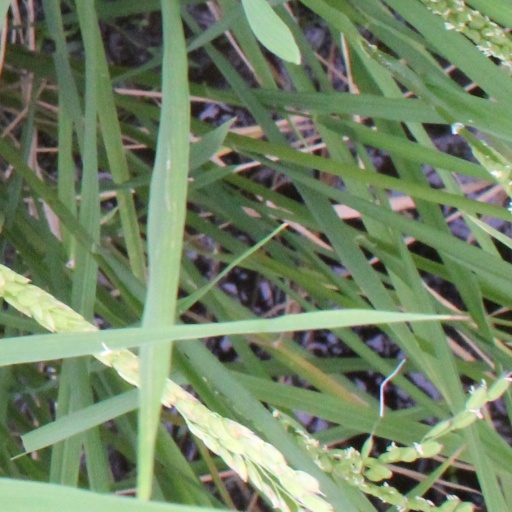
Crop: rice